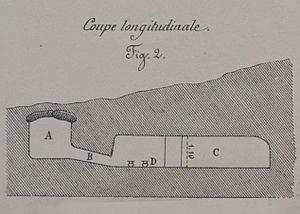
une lithographie présentant les fouilles.
Le grotte de Saran IV est un tombeau, située sur le territoire de la commune de Chouilly dans le département français de la Marne.